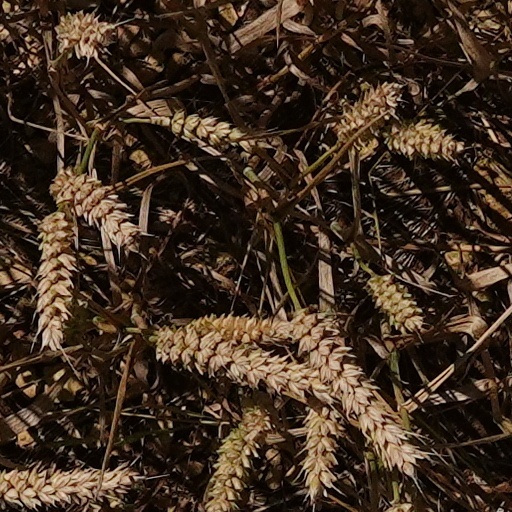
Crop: wheat